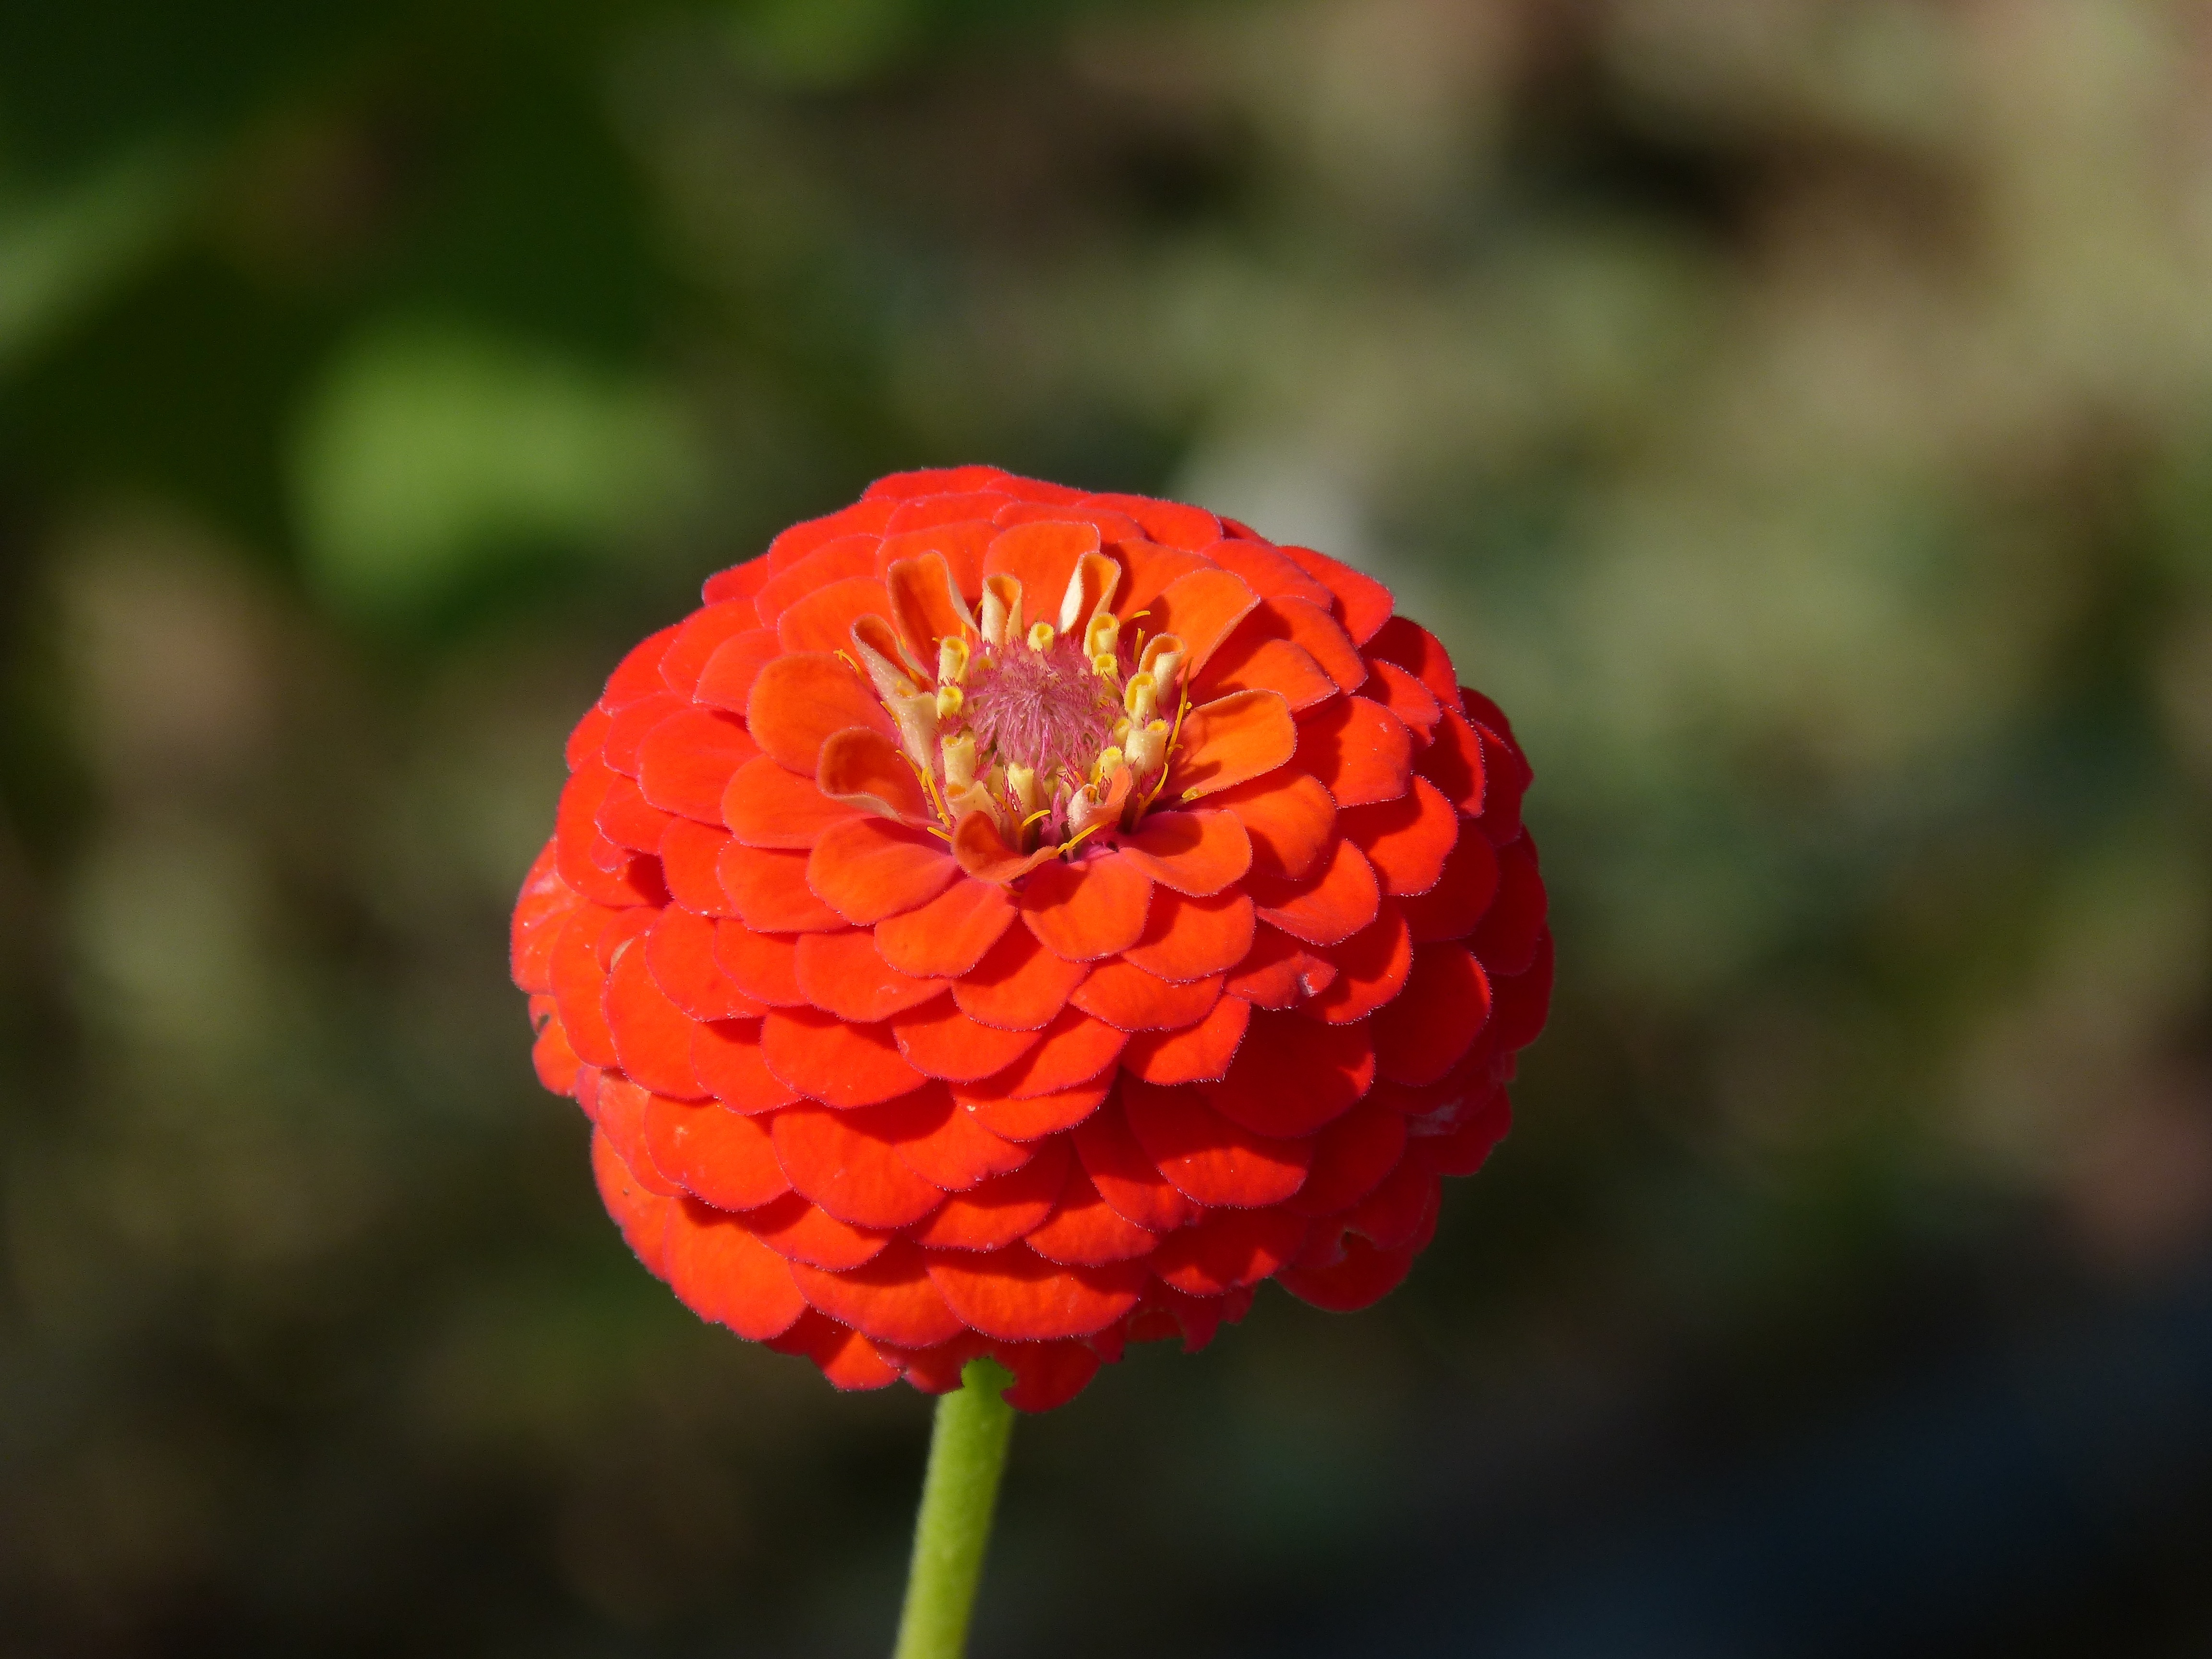
nature, plant, leaf, flower, petal, red, botany, yellow, flora, wildflower, close up, gradient, beauty, detail, poppy, zinnia, macro photography, flowering plant, plant stem, land plant